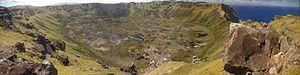
Le Rano Kau est un volcan du Chili situé à la pointe Sud-Ouest de l'île de Pâques. Il est composé d'un cratère au fond plat recouvert de nombreux petits lacs et abrite le site pascuan d'Orongo au sommet des falaises.